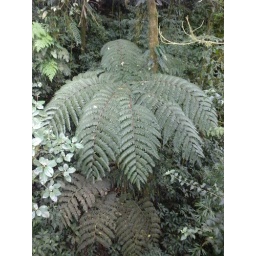
I loved all of the tree ferns that grew up in the cloud forest.